Tadlac Lake

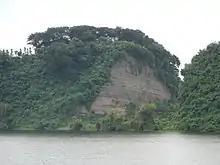
a closer look on the "cut" left on the northern portion of the crater

Starting from 1986, the LLDA authorized the use of or about 12% of its total surface the lake for tilapia fish cage aquaculture to help the local fishermen earn a living. Starting around the same time, the hill on the northern edge of the lake was quarried by its private owner and sold as building material for home construction. The destruction continued unopposed by the lax management of LLDA, and the local government of Los Baños recognized the activity as the right of the landowner to develop his property. This was back when the Philippine Environmental Impact Assessment System was not yet fully established. In the end, about of earth & rocks were removed and the land was leveled leaving a “cut” on the crater rim, destroying the natural look of the lake.